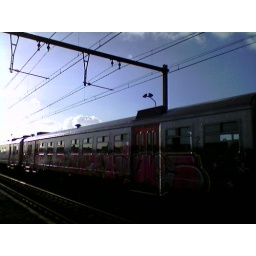
White coach metalised black by the sun.